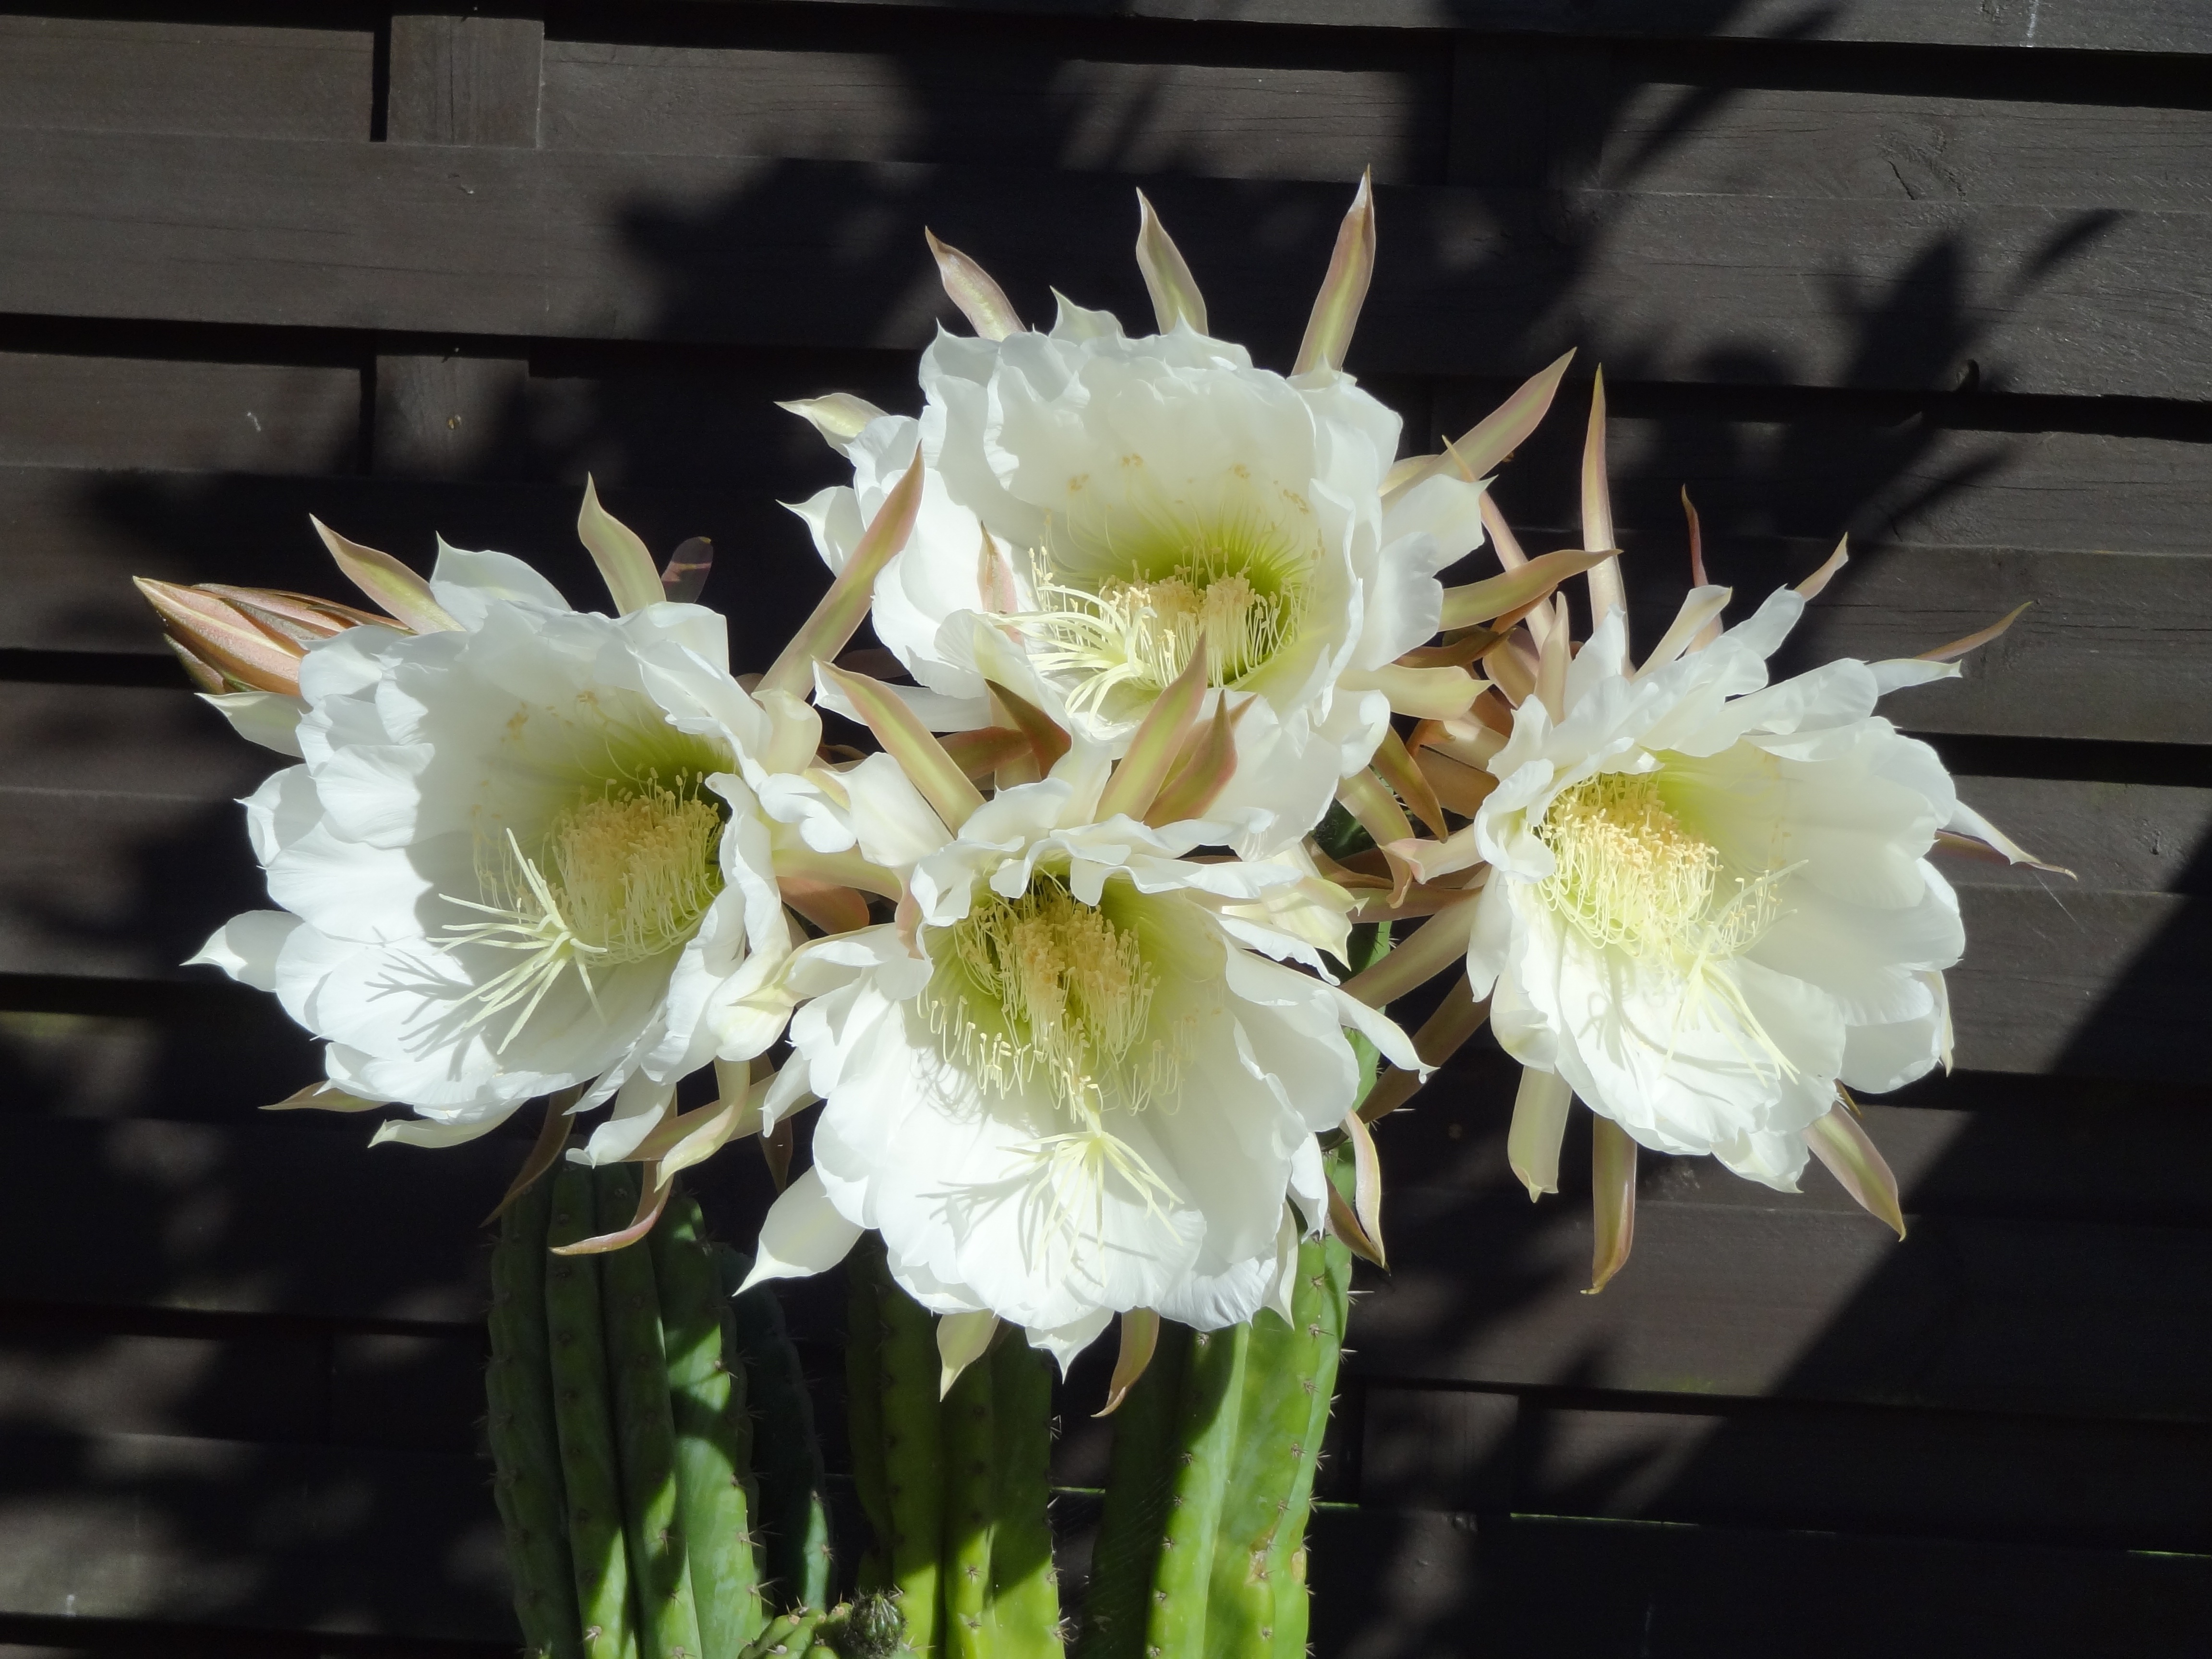
blossom, cactus, plant, white, flower, botany, flora, flowers, floristry, caryophyllales, flowering plant, epiphyllum, land plant, hedgehog cactus, moonlight cactus, fishbone cactus, large flowered cactus, crenate orchid cactus, dutchman's pipe